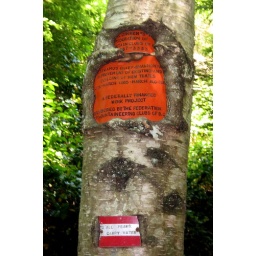
The Chief is an old hike. Take a look at how the tree has grown around the sign at the beginning.